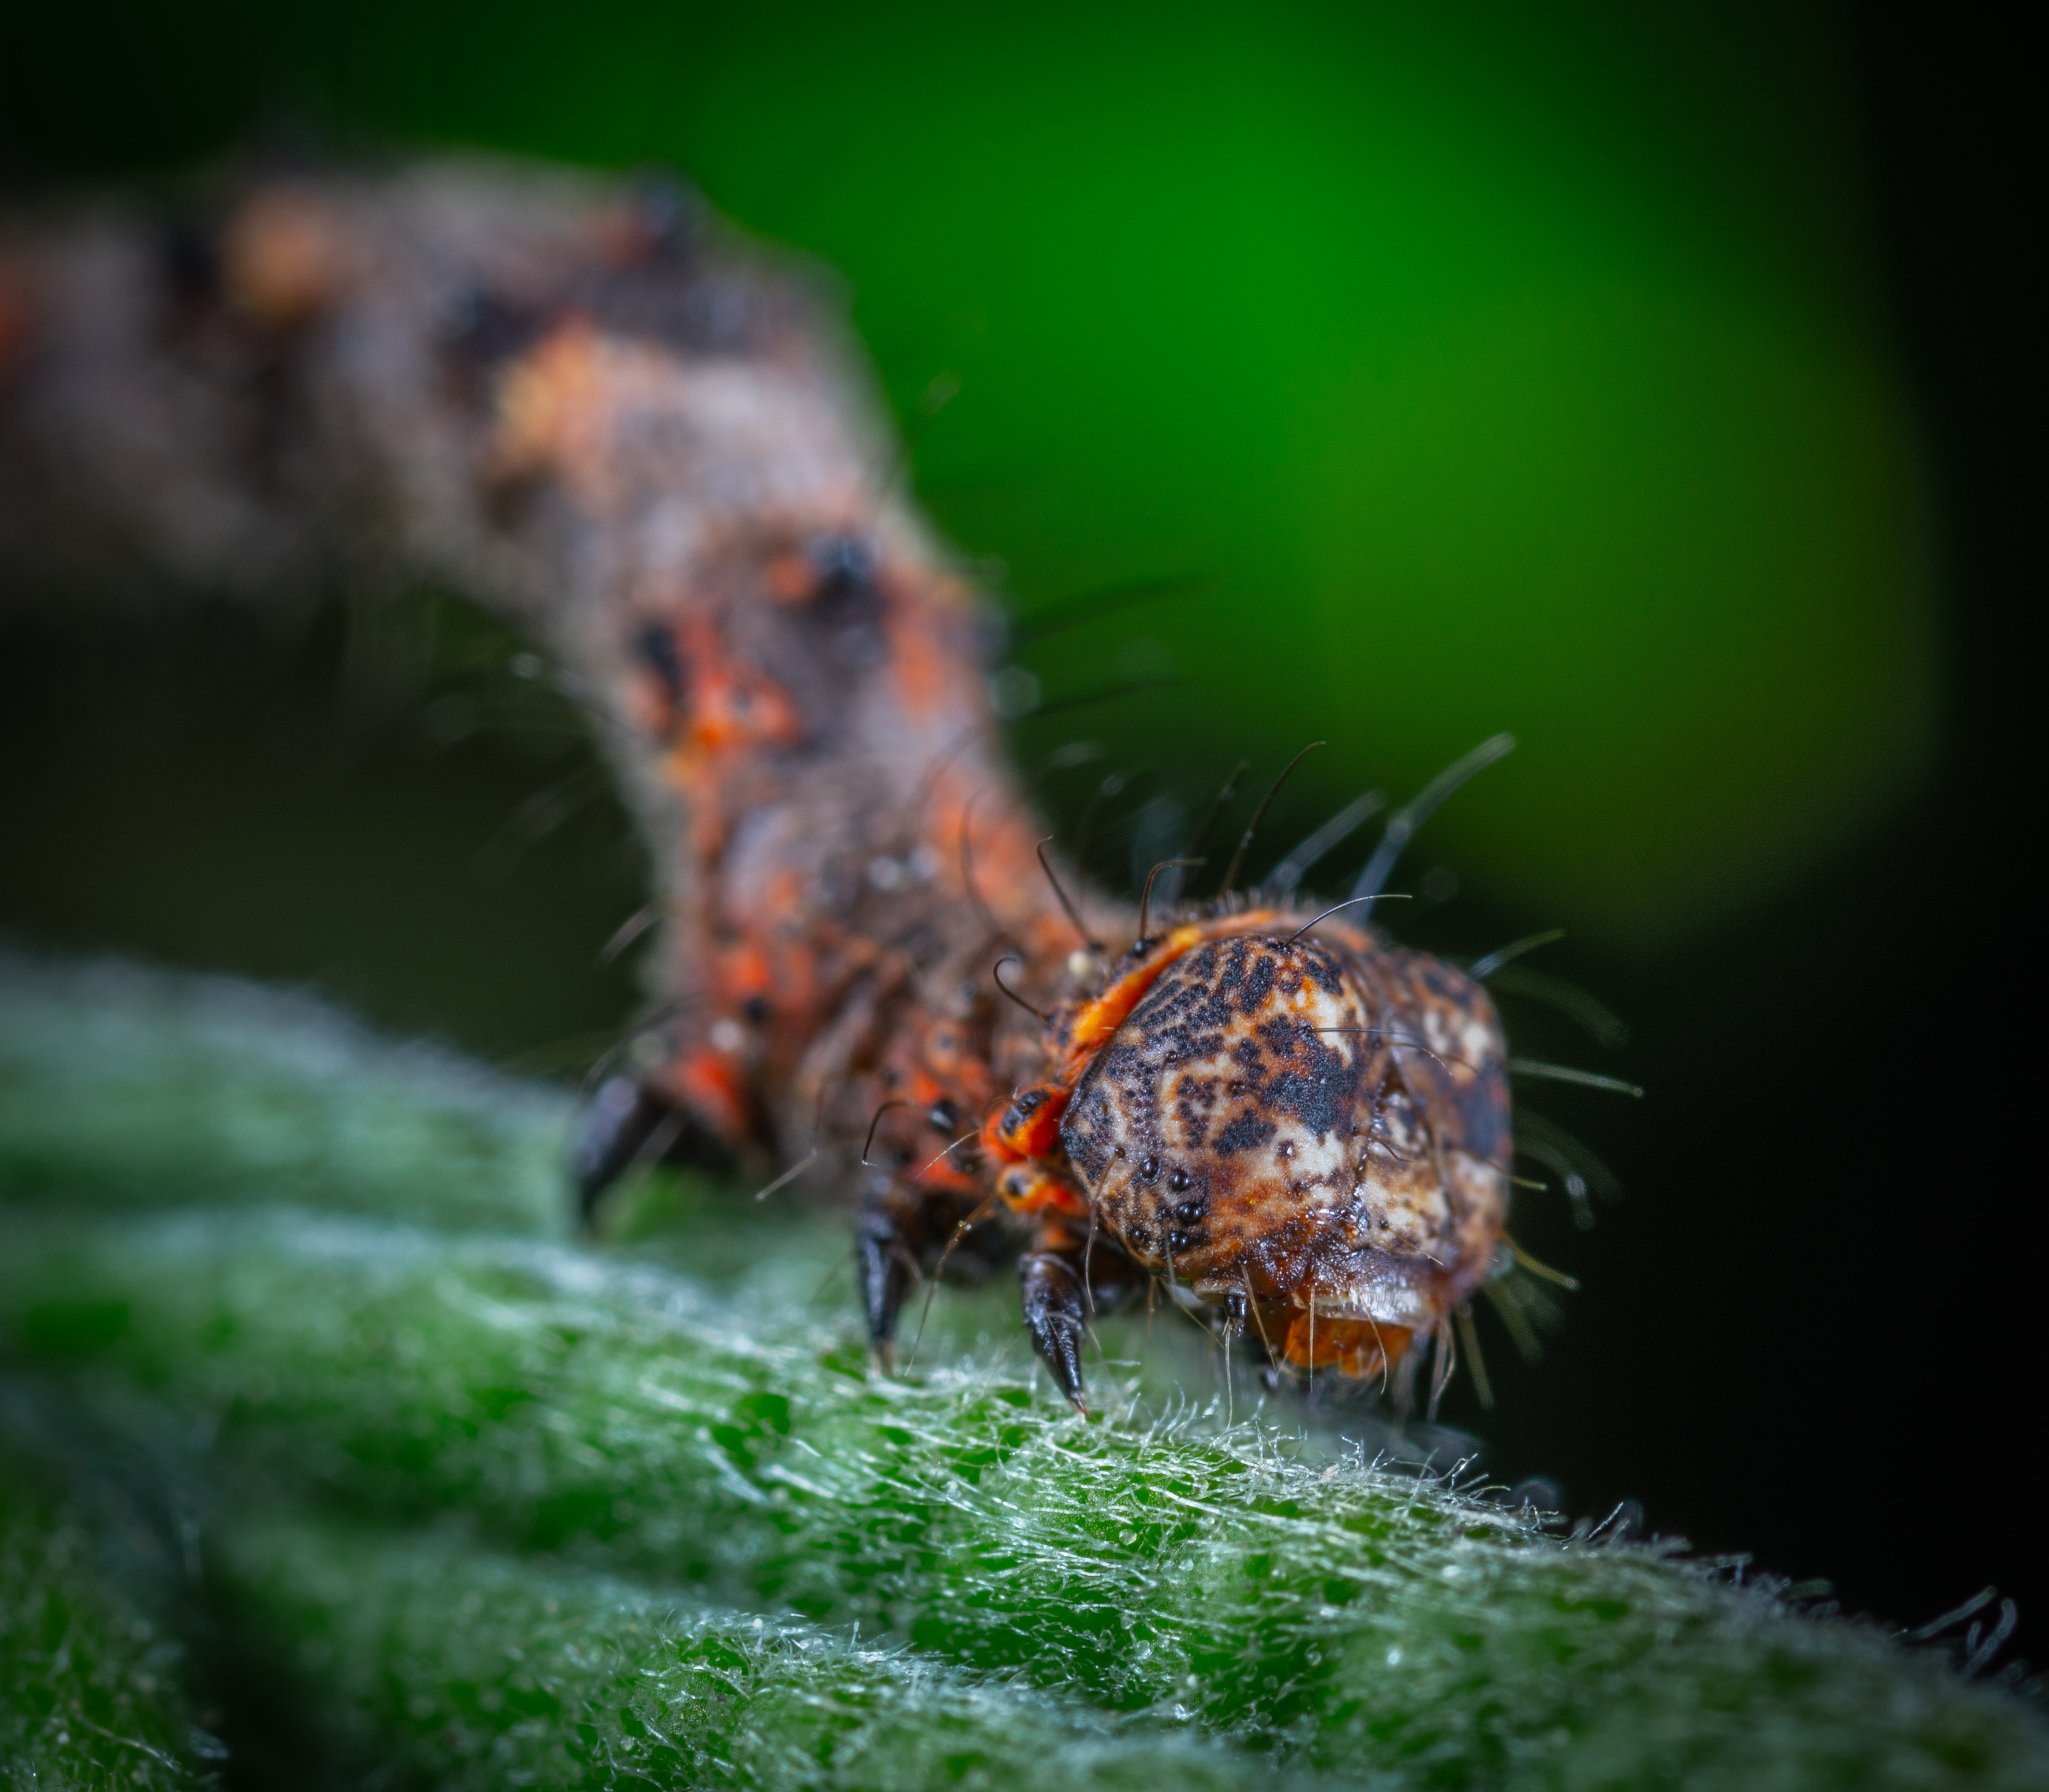
insect, invertebrate, macro photography, close up, caterpillar, leaf, organism, arthropod, photography, larva, wildlife, moths and butterflies, pest, Lymantria dispar dispar, plant, bug, plant stem